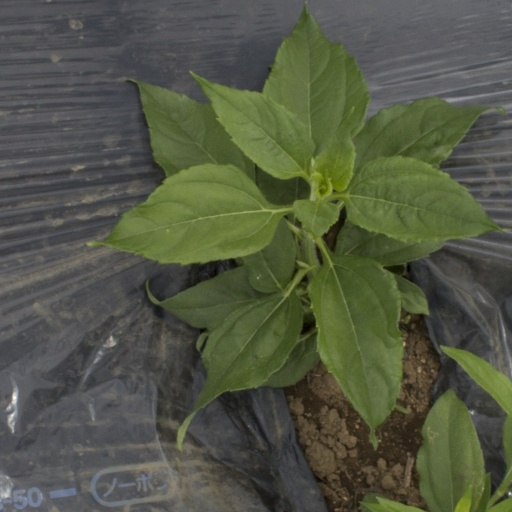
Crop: Jerusalem artichoke